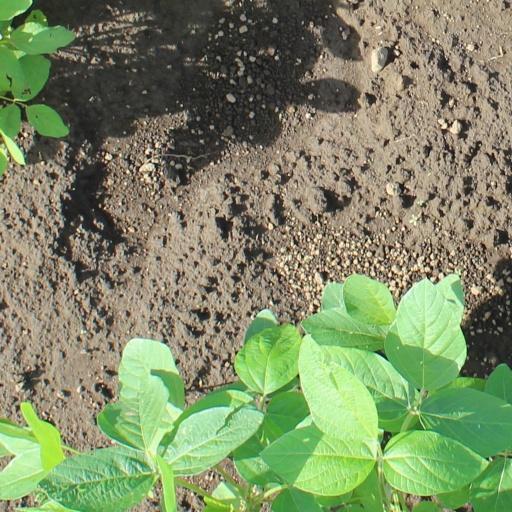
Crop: soybean